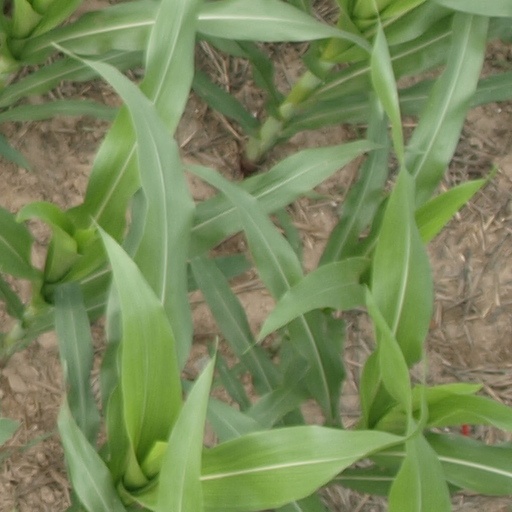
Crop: maize; corn